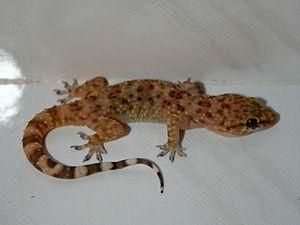
Hemidactylus turcicus est une espèce de geckos de la famille des Gekkonidae. Il est parfois appelé Gecko nocturne ou Hémidactyle verruqueux.